Pronunciamiento

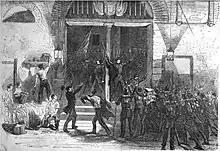
in Lisbon.

A is a form of military rebellion or coup d'état particularly associated with Spain, Portugal and Ibero-America, especially in the 19th century.